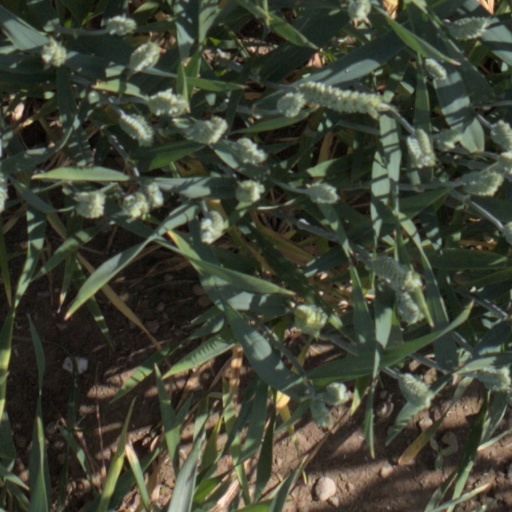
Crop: wheat